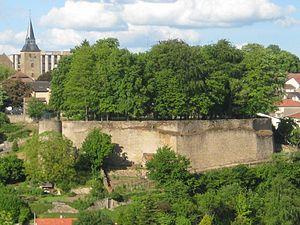
Val de Briey est, depuis le 1ᵉʳ janvier 2017, une commune nouvelle française, située dans le département de Meurthe-et-Moselle en région Grand Est.
Briey est depuis 1ᵉʳ janvier 2017 une commune déléguée de Val de Briey et une ancienne commune française située dans le département de Meurthe-et-Moselle, en région Grand-Est.
La liste des châteaux de Meurthe-et-Moselle recense de manière non exhaustive les châteaux, maisons fortes, mottes castrales, situés dans le département français de Meurthe-et-Moselle. Il est fait état des inscriptions et classements au titre des monuments historiques.